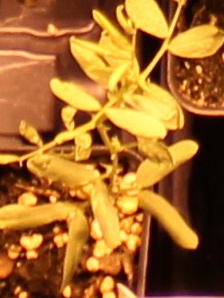
Label: Lentil